Magic Mountain Ski Area

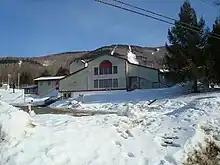
Base lodge at Magic Mountain, ca. 2008

In November 2016, after a poor winter and operating results, Magic Mountain Management LLC sold the ski area property to SKI MAGIC LLC, led by Geoff Hatheway.